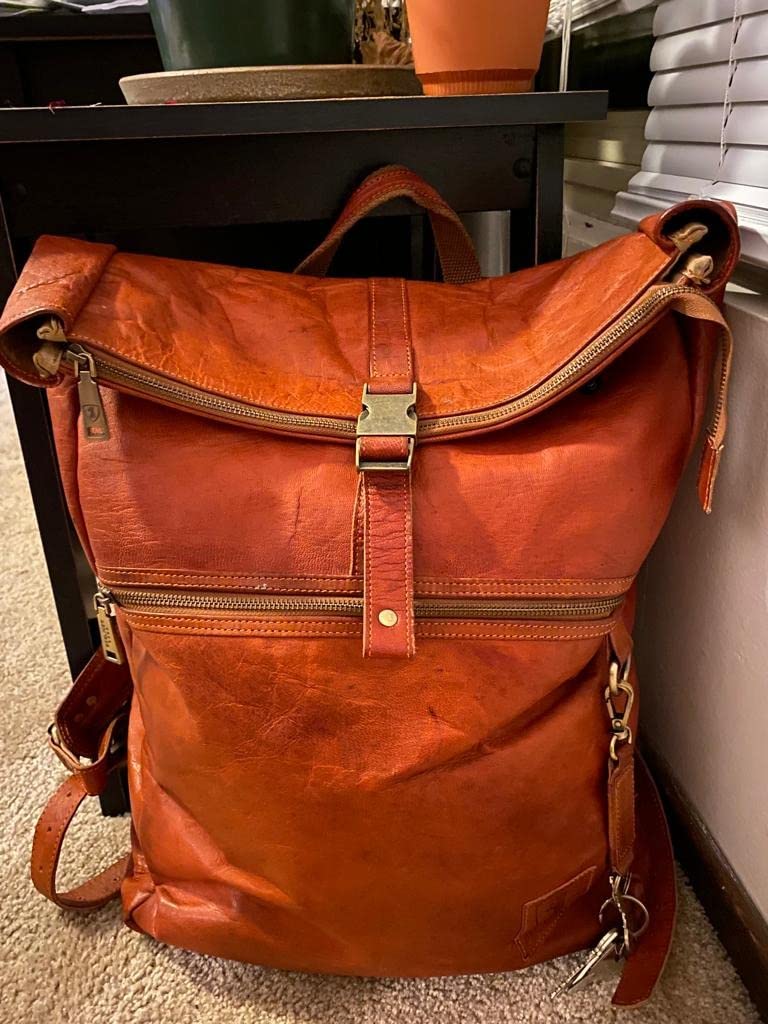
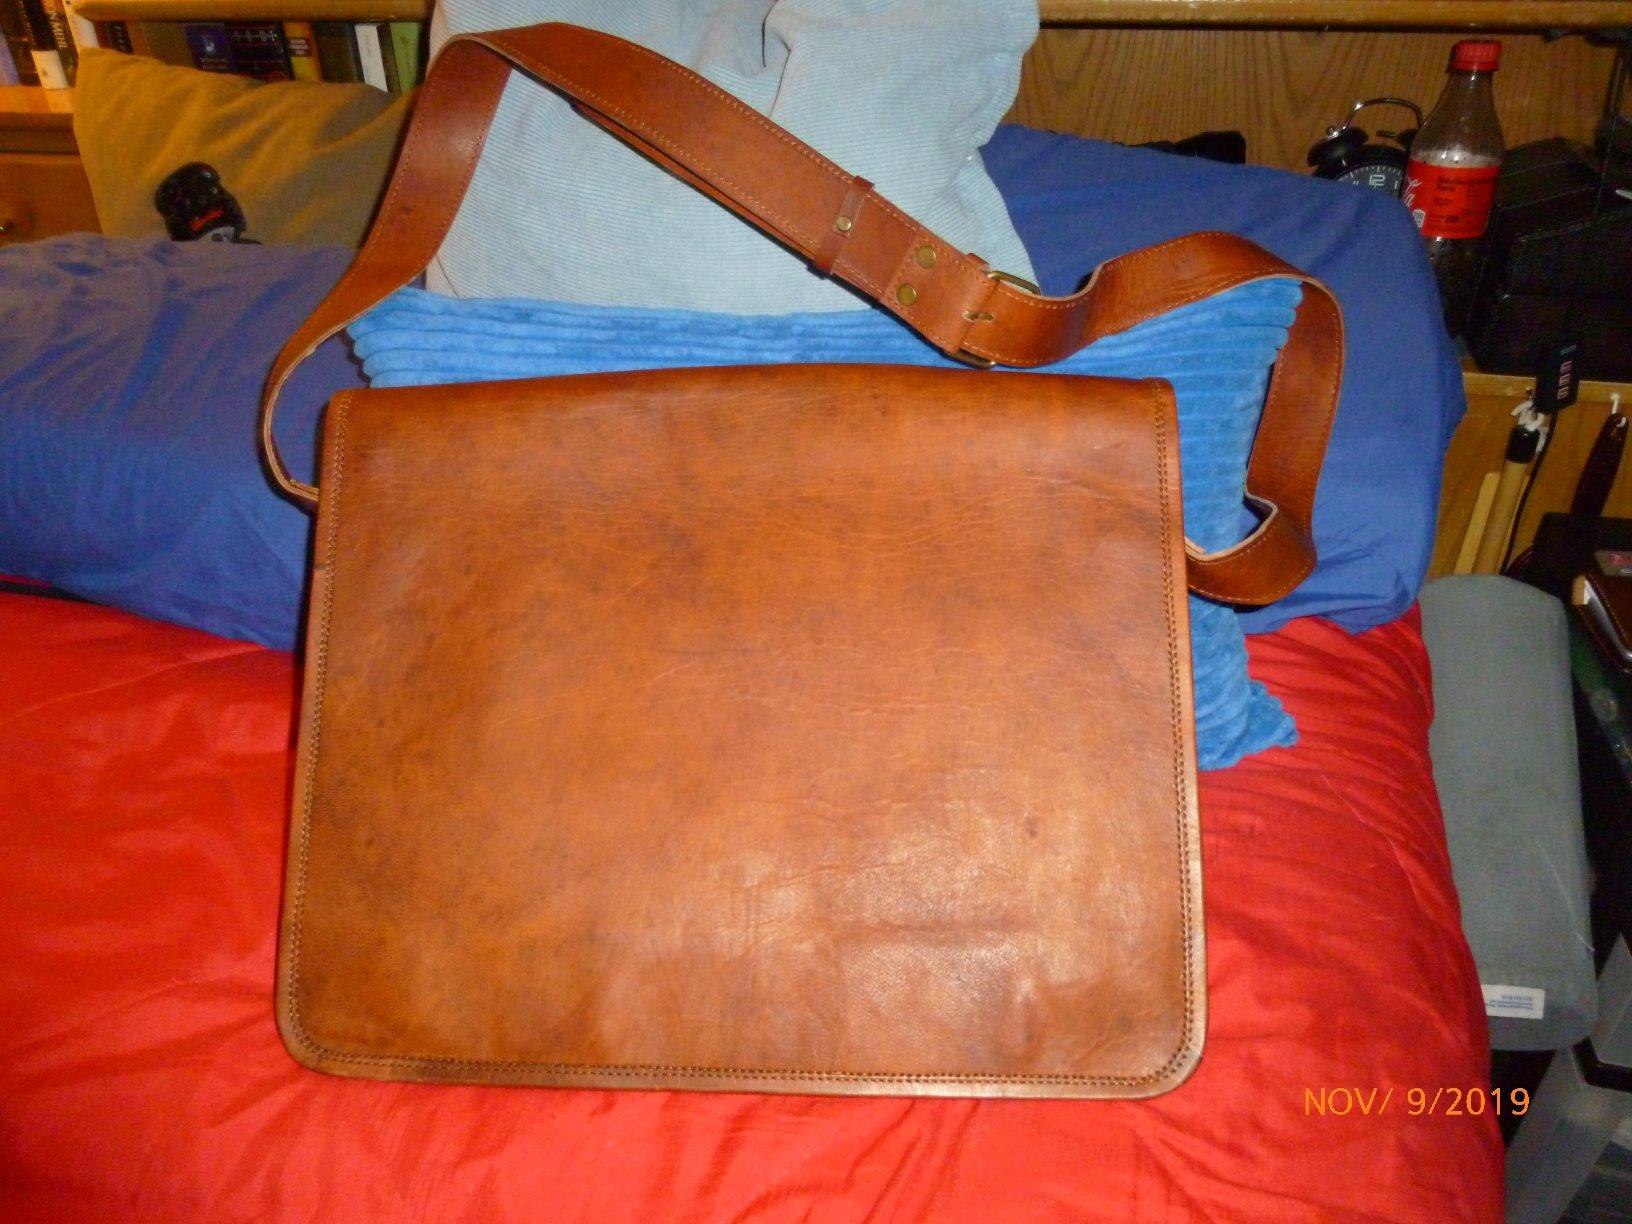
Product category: bag
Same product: no